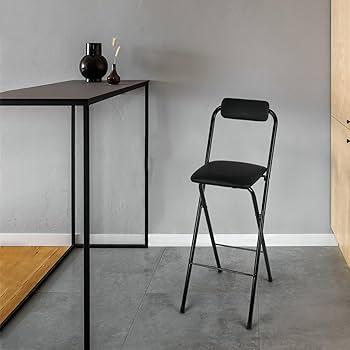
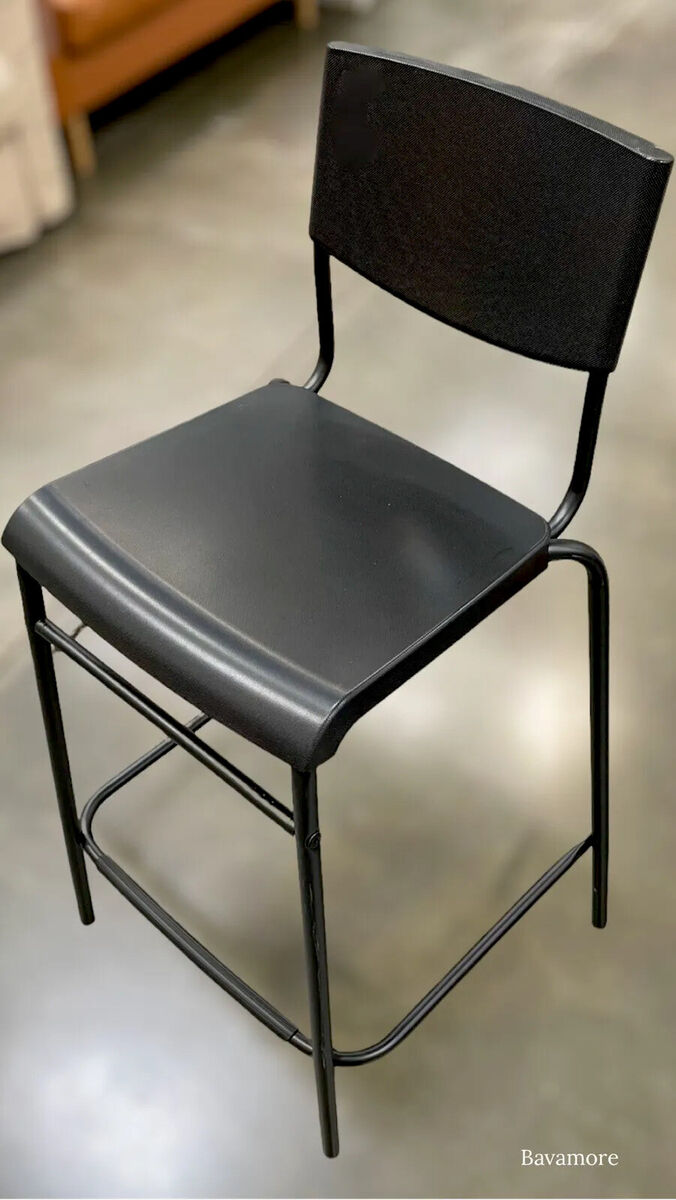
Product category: stool
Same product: no